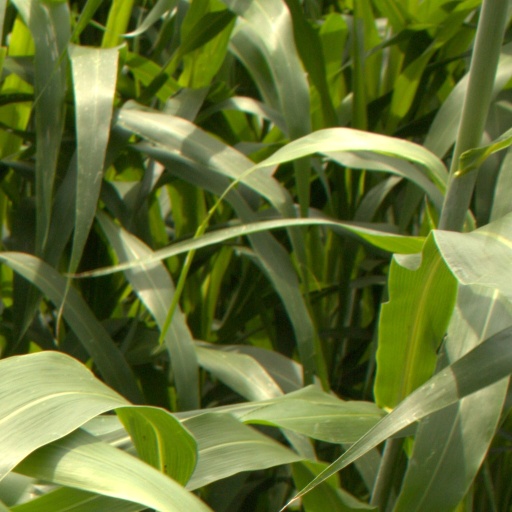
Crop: sorghum